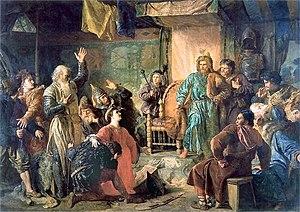
Kęstutis, est un grand-duc de Lituanie et duc de Trakai.